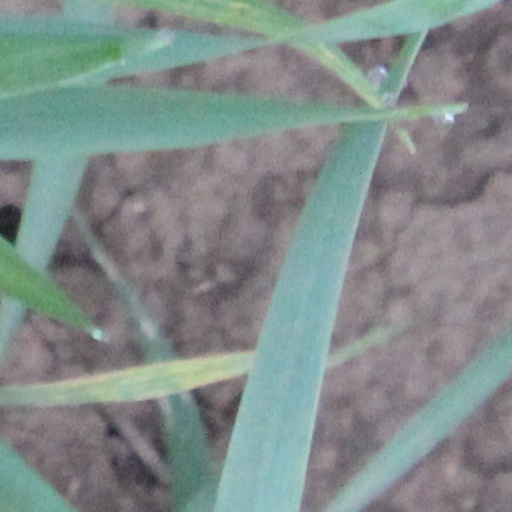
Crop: wheat